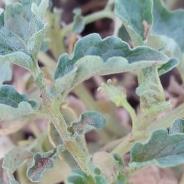
Crop: Tomato
Condition: mite-d